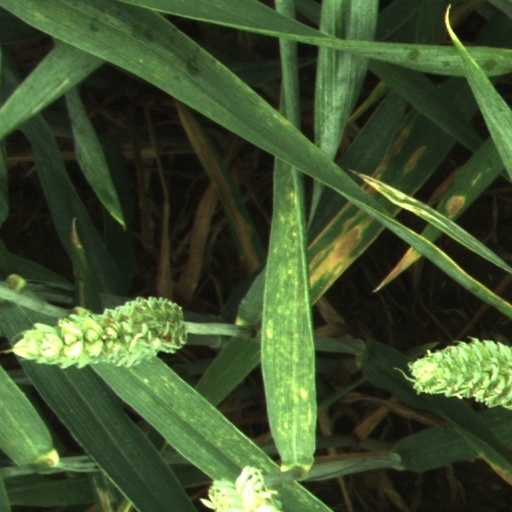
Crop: wheat